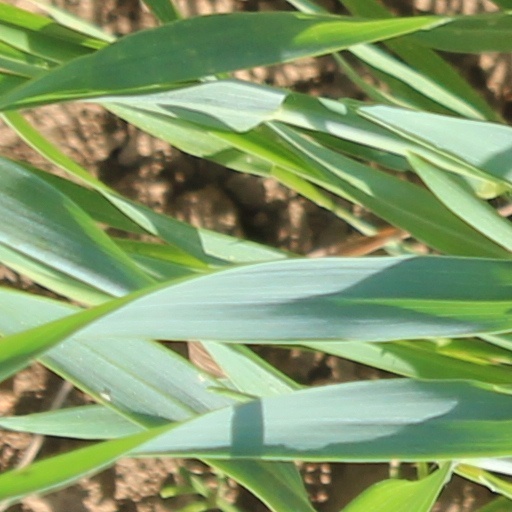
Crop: wheat